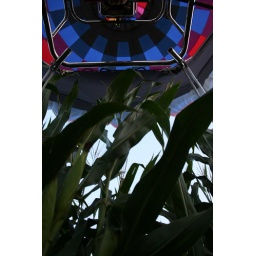
we landed on a dirt road in the middle of nowhere and slide into the adjacent corn field